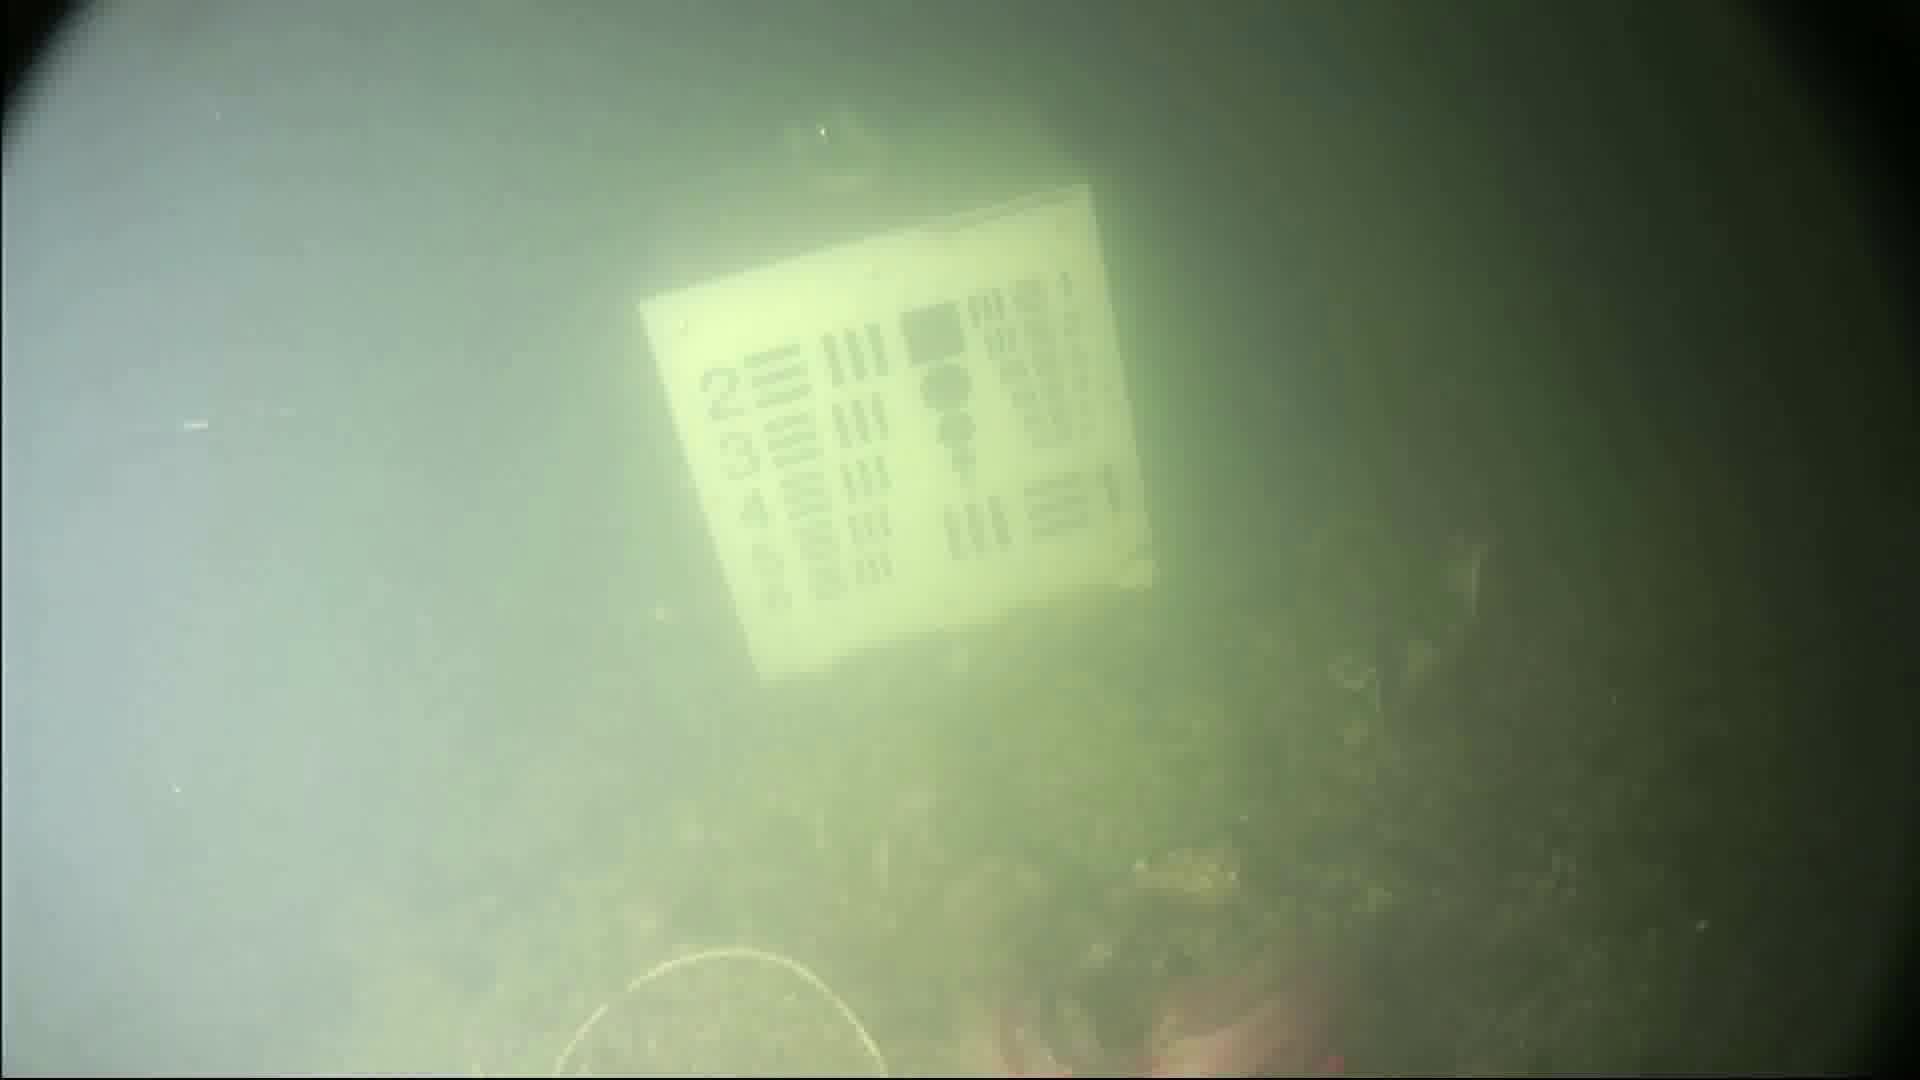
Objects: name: fish